David Berman (mobster)

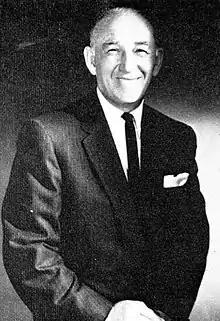
1955 publicity photo

David Berman (1903 – June 16, 1957) was a Jewish-American organized crime figure active in Sioux City, Iowa, the Twin Cities, and the Las Vegas Strip. He was a casino gambling pioneer in Las Vegas, where he was a partner with mobster Bugsy Siegel at the Flamingo Hotel. Berman died in 1957 during surgery.